German Amazon-Jary-Expedition (1935–1937)

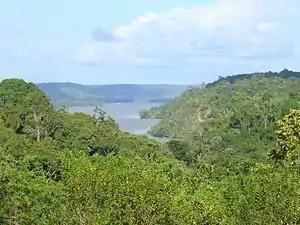
Lower Jari River near Monte Dourado, Almeirim, Pará

Schulz-Kampfhenkel, born in 1910 near Berlin as the son of an industrialist showed little interest in his family business. Young Otto collected insects, reptiles and other animals and his passion for zoology eventually led to a degree in biology. Already publicly known since the publication of his book "Der Dschungel Rief... (The Jungle Calling...)", the account of an expedition to Liberia in 1931/32, he organized the expedition to the long Amazon tributary Rio Jari (also Jary) in the Amazon basin.